Sorghaghtani Beki

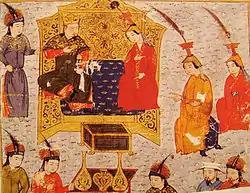

Sorghaghtani Beki or Bekhi ("Bek(h)i" is a title), also written Sorkaktani, Sorkhokhtani, Sorkhogtani, Siyurkuktiti ( – 1 March 1252), posthumous name Empress Xianyi Zhuangsheng ( and Persian: سرقویتی بیگی, "Sorghoiti" "Bigi"), was a Keraite princess and daughter-in-law of Genghis Khan. Married to Tolui, Genghis' youngest son, Sorghaghtani became one of the most powerful and competent people in the Mongol Empire. She made policy decisions at a pivotal moment that led to the transition of the Mongol Empire towards a more cosmopolitan and sophisticated style of administration. She raised her sons to be leaders and maneuvered the family politics so that all four of her sons, Möngke Khan, Hulagu Khan, Ariq Böke, and Kublai Khan, went on to inherit the legacy of their grandfather.